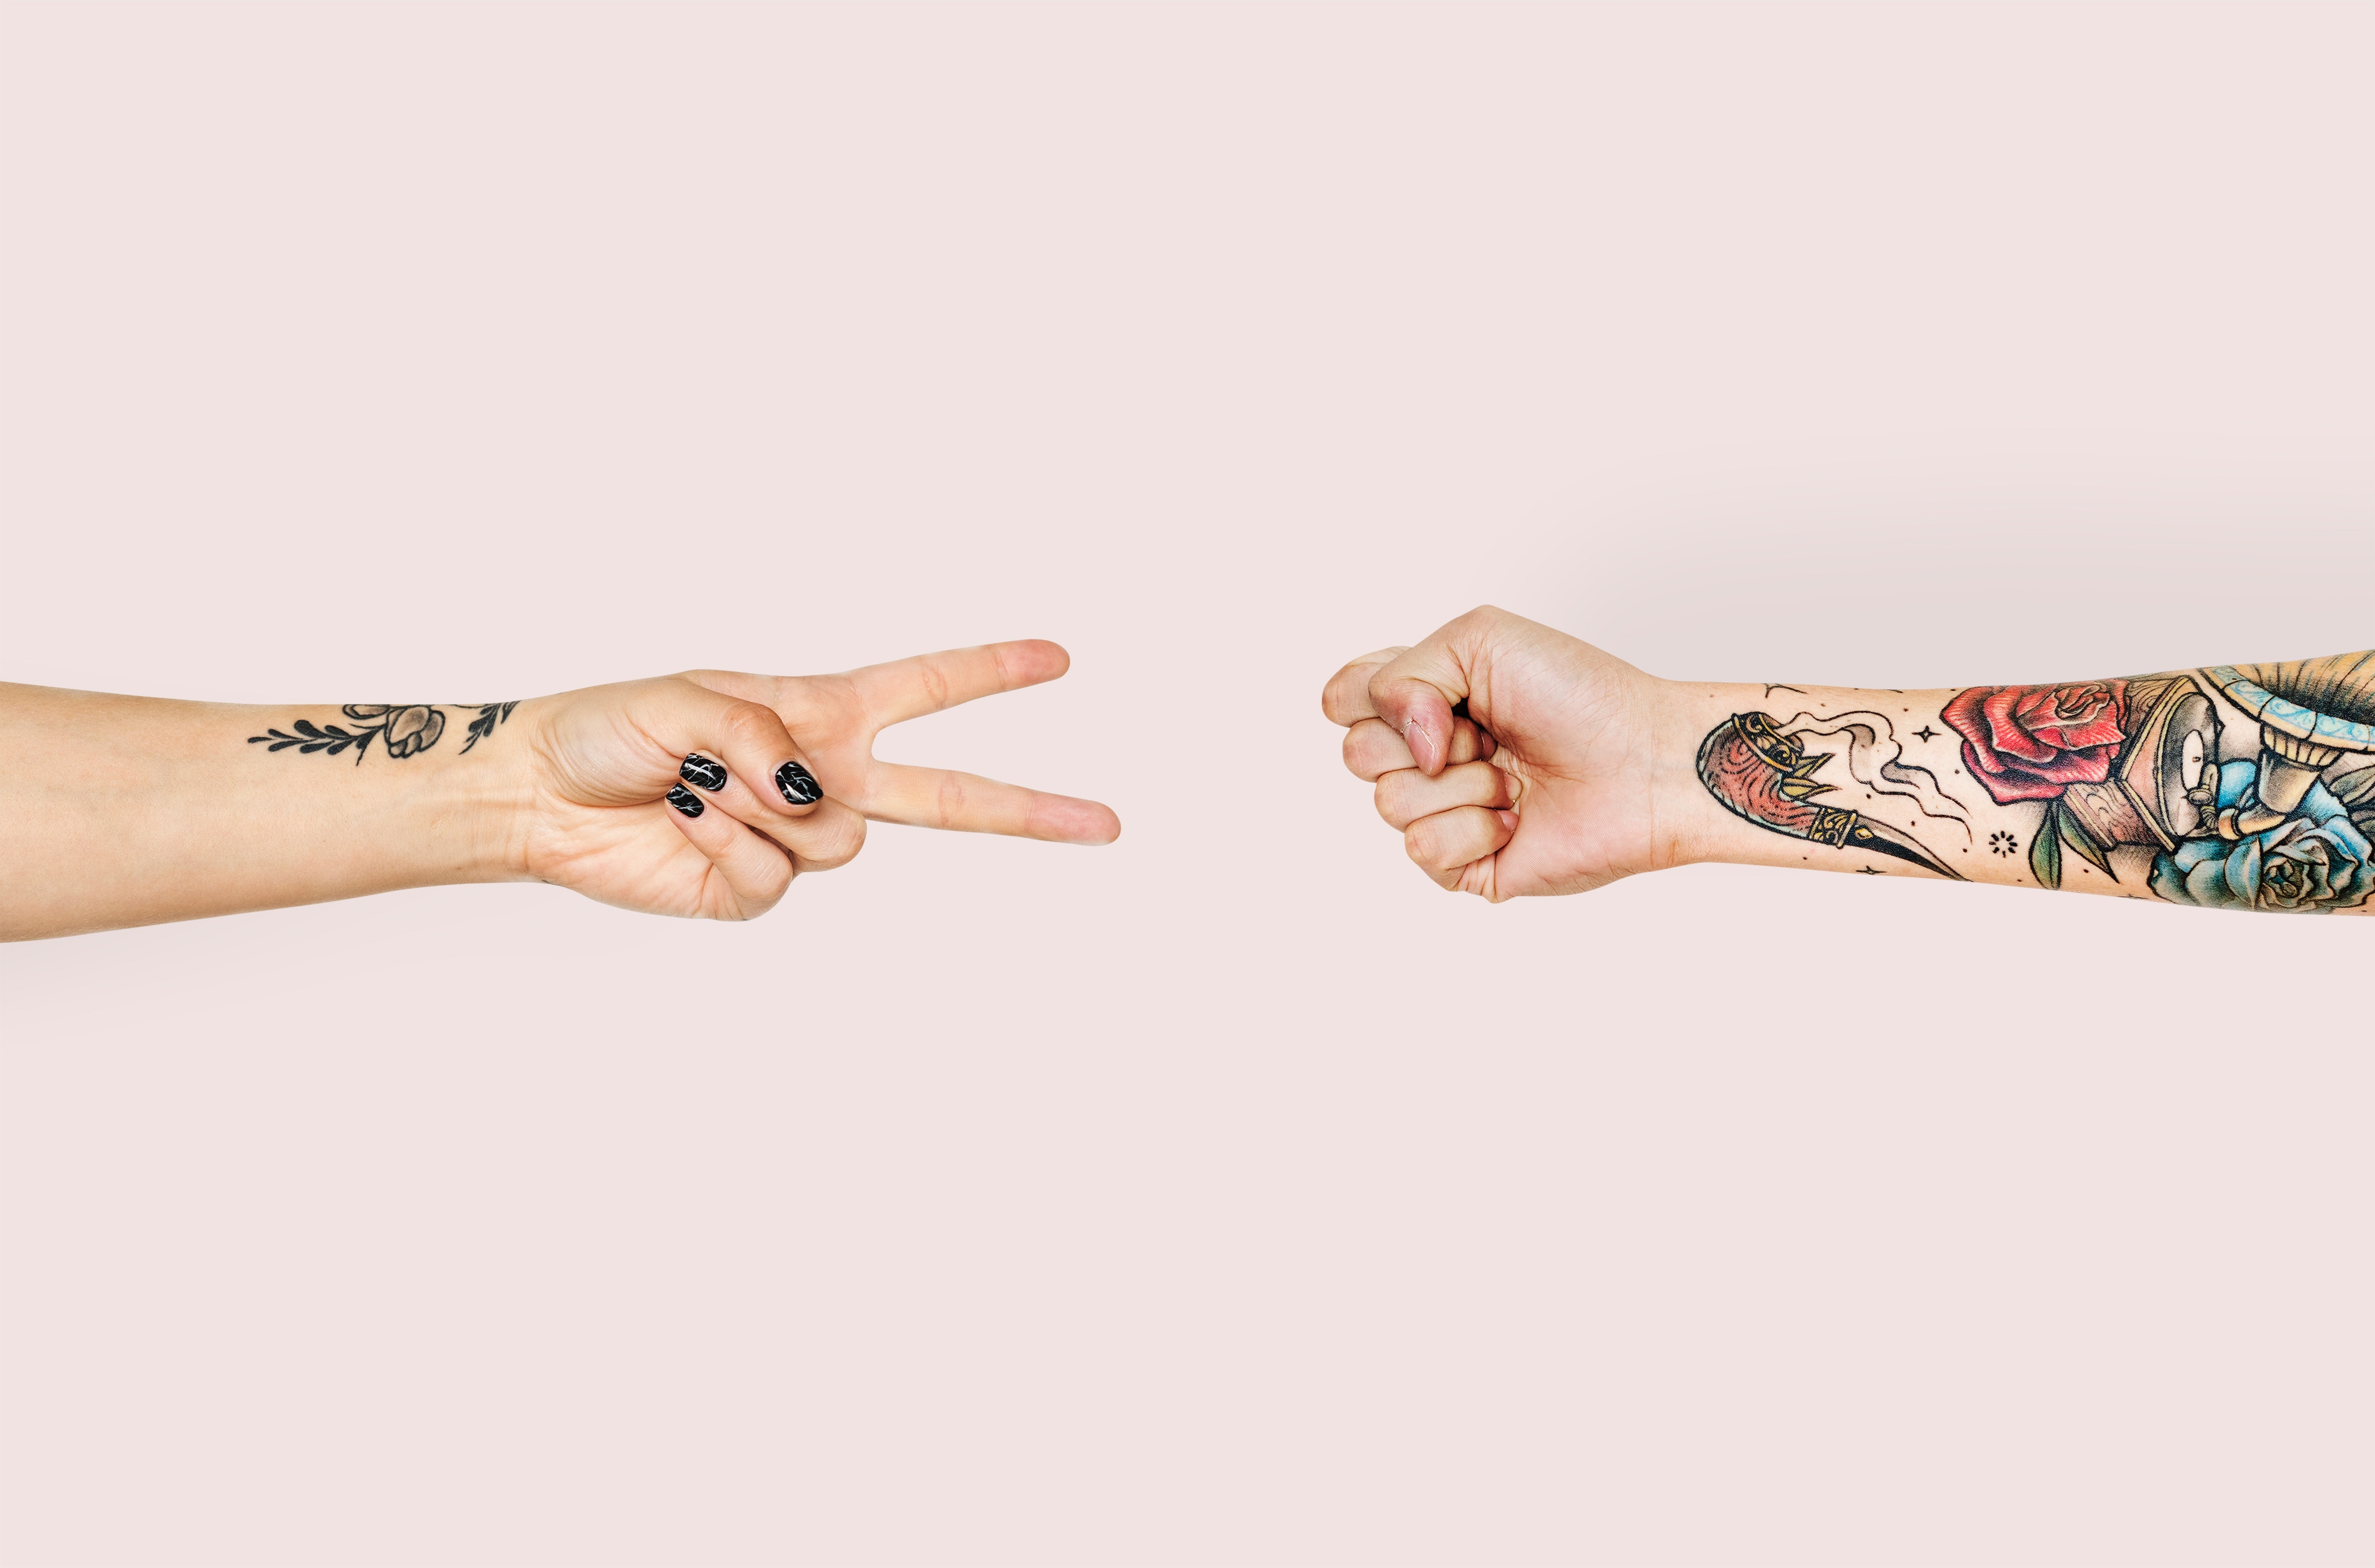
finger, arm, wrist, skin, hand, temporary tattoo, tattoo, gesture, design, thumb, fashion accessory, pattern, nail, elbow, jewellery